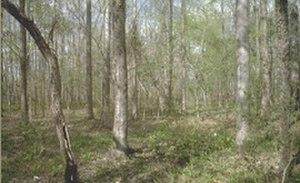
Les National Historic Landmarks de l'Alabama représentent l'histoire de l'Alabama de la période précolombienne jusqu'à nos jours. L'État compte trente-six National Historic Landmarks, qui sont situés dans dix-huit des soixante-sept comtés de l'État. Parmi ces monuments, cinq ont un intérêt militaire, huit sont des exemples importants d'un style architectural particulier, six sont des sites archéologiques, cinq ont joué un rôle dans la lutte des Afro-américains pour les droits civils, et cinq sont associés au développement du Programme spatial des États-Unis. Un des NHL de l'État a par la suite perdu ce statut.